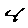
Label: 4